Georgi Chilikov

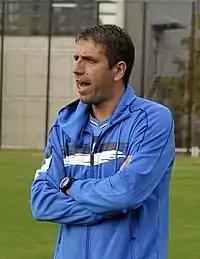
Chilikov with Levski Sofia in 2016

Georgi Chilikov (born 23 August 1978) is a Bulgarian football manager and former player who manages Dunav Ruse.